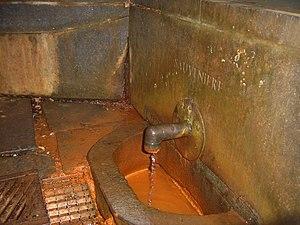
Source de la Sauvenière à Spa Personal picture, I set it in public domain
Cette page regroupe l'ensemble du patrimoine immobilier classé de la ville belge de Spa.
Sauvenière est un terme issu du wallon Såvnire, signifiant "sablière", qui est un toponyme utilisé dans le sud de la Belgique.
La source de la Sauvenière est une source de la commune et ville de Spa située dans les Ardennes belges. Elle est considérée comme l'une des plus anciennes sources de Spa.
Un pouhon est une source minérale ferrugineuse naturellement gazeuse. Ceux de la ville de Spa ont fait la réputation de la ville. Ces biotopes particuliers sont généralement colonisés par des ferrobactéries.